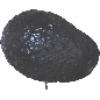
Label: Avocado ripe 1